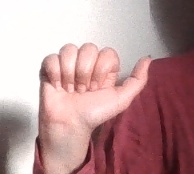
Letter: dhad